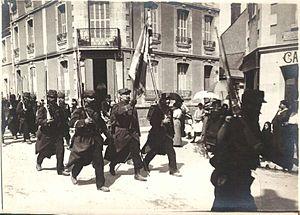
Photographie en tirage originale du départ du drapeau du 266e régiment d'infanterie en Août 1914
Le 266ᵉ régiment d'infanterie est un régiment d'infanterie de l'Armée de terre française constitué en 1914 avec les bataillons de réserve du 66ᵉ régiment d'infanterie.